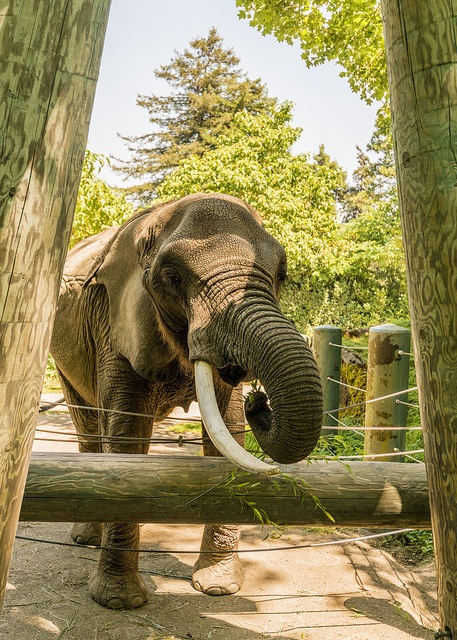
A small elephant reaching over the fence of its enclosure
An elephant looks over a railing in an enclosure.
A large elephant with large white tusk standing next to a log fence.
An elephant curiously looking over an exhibit fence.
An elephant is standing and curling his trunk.